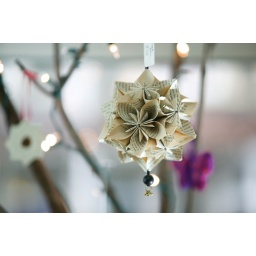
A Japanese style flower ball made by Helen for the Front Room Totterdown Arts Trail.